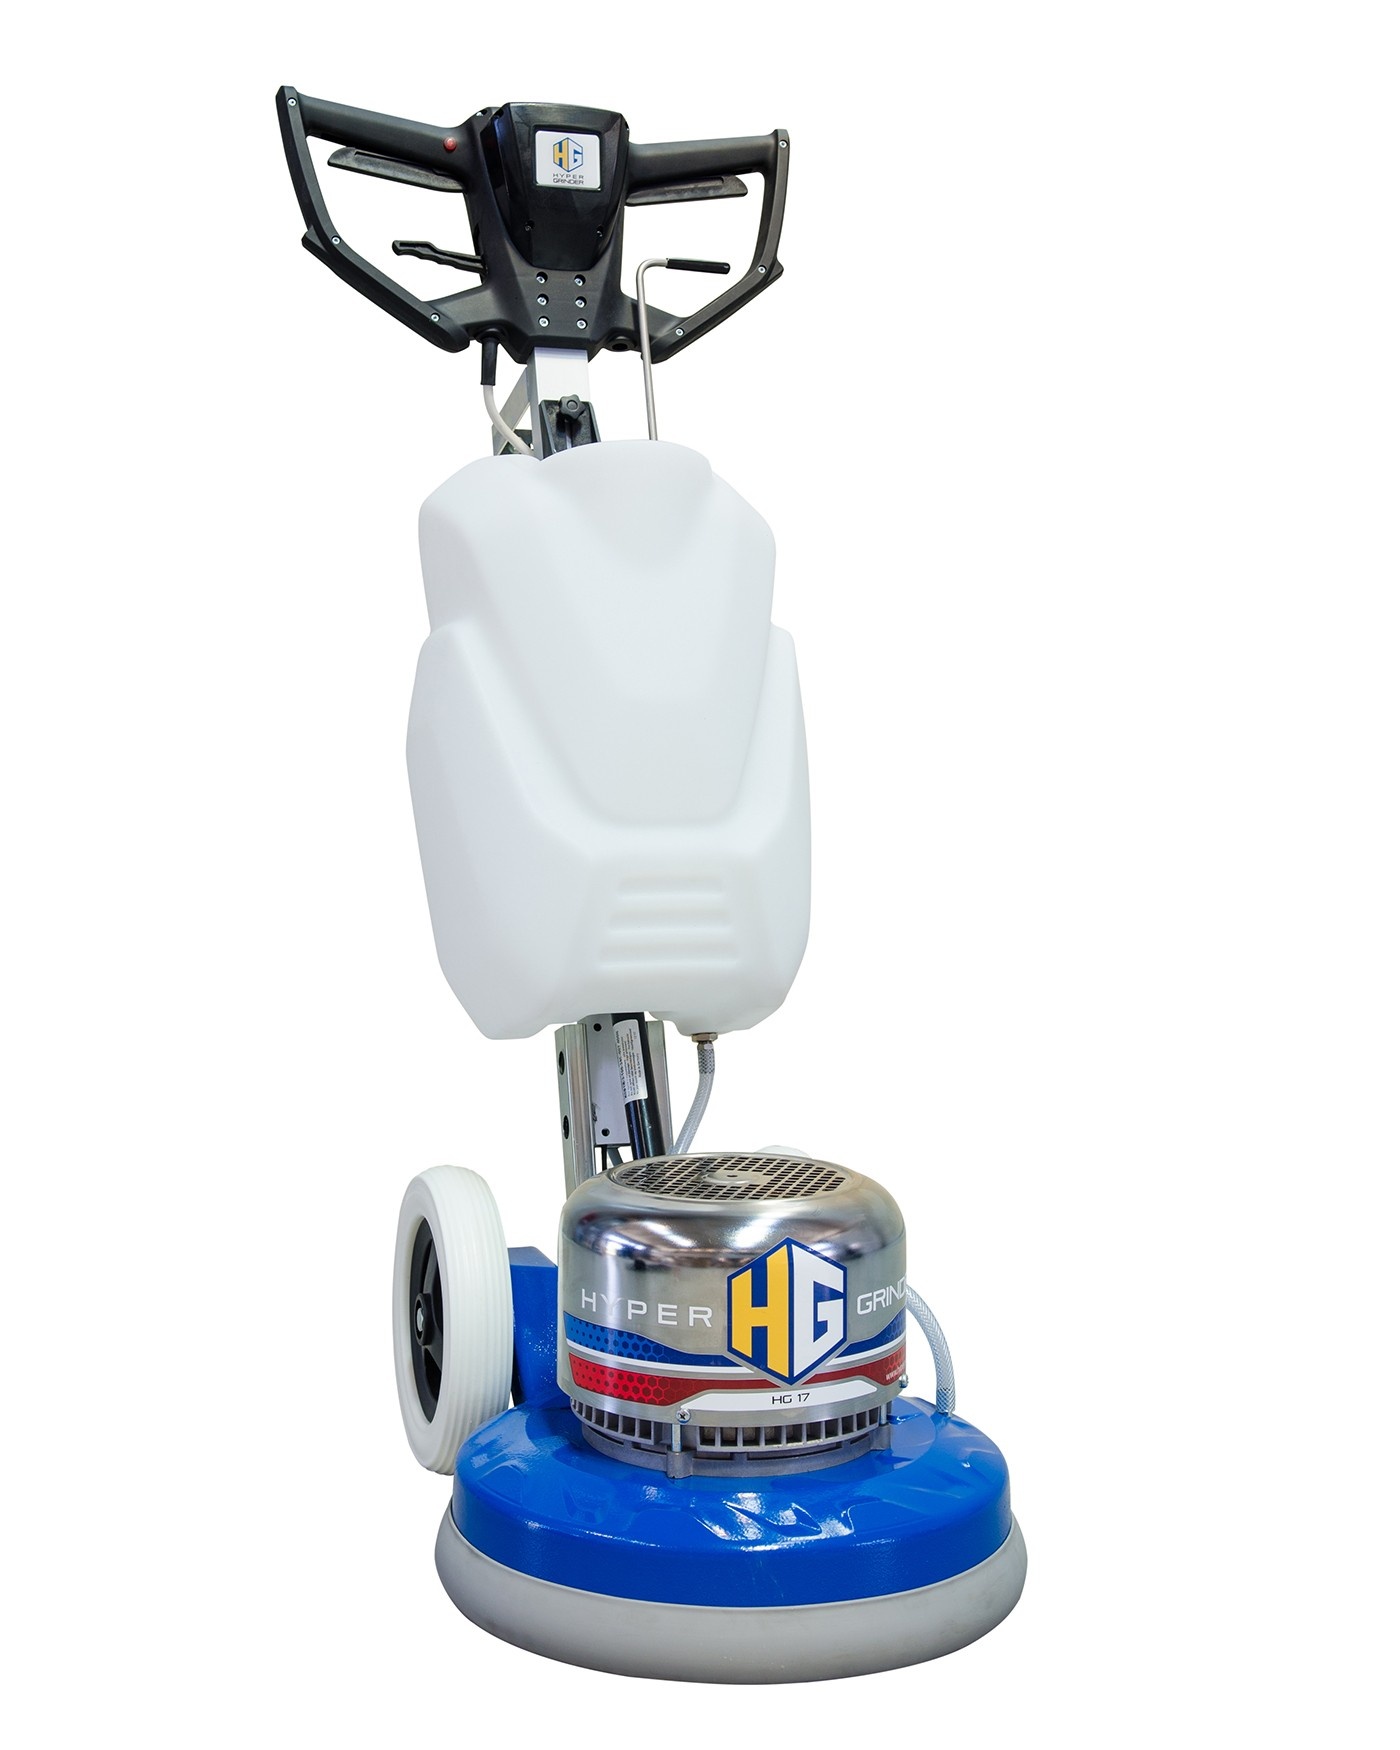
Hyper Grinder KR17 - Heavy Duty 2.5 HP Single Disc Machine Package
Hyper Grinder KR17 - Heavy Duty 2.5 HP Single Disc Machine Package includes tank, pad driver, red riser, brush and standard clutch plate. The Hyper Grinder KR17 is a 17 inch, 2.5 HP single disc floor machine that comes with a hydraulic handle that locks into place in any position. Weighs approximately 117 lbs. It has been designed for heavy-duty applications. Also available with a 3 HP or 4 HP motor . Thanks to its great range of available accessories it can solve any problem in the most economic way. When it comes to polishing surfaces, it is the strongest floor machine in the states today. You can easily use dry polishing techniques with this machine. This machine makes our polishing compound MB-12 the most effective polishing compound on the market today. ***Pictures shown with H 1000 Planetary and abrasives available for purchase separately - Hogs Hair Pad Specifications: Max Power – 2.5 HP Volt - 110 Hertz - 50 Hz Disc Speed RPM - 150 RPM Working Width - 430 mm (17”) Tank - 20 Lt For shipping prices and details, please call us at 888-509-5831 ext 203 or 207 *This machine requires a standard clutch, US clutch, or Malish clutch.*
Brand: Hyper Grinder
Category: Home & Garden > Household Appliances > Floor Polishers & Buffers > Floor Buffers